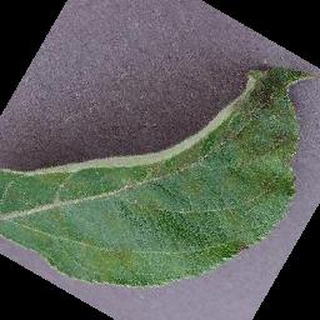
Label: apple_apple_scab